Hugo Steinhaus

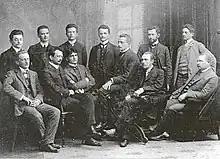
Steinhaus, standing rightmost, in 1907 in Göttingen

Hugo finished his studies at the gymnasium in Jasło in 1905. His family wanted him to become an engineer but he was drawn to abstract mathematics and began to study the works of famous contemporary mathematicians on his own. In the same year he began studying philosophy and mathematics at the University of Lemberg. In 1906 he transferred to Göttingen University. At that University he received his Ph.D. in 1911, having written his doctoral dissertation under the supervision of David Hilbert. The title of his thesis was "Neue Anwendungen des Dirichlet'schen Prinzips" ("New applications to Dirichlet's principle").